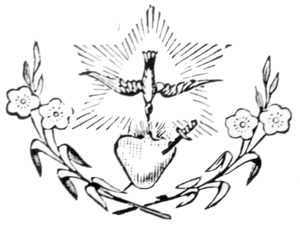
La congrégation du Saint-Esprit est fondée en 1703 à Paris et revivifiée en 1848, par la fusion avec la société du Saint-Cœur de Marie. Les spiritains, appelés également missionnaires du Saint-Esprit, forment une congrégation cléricale missionnaire particulièrement développée en Afrique. Son siège actuel se trouve à Rome, avec la maison mère historique au 30 rue Lhomond à Paris.